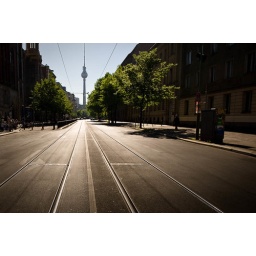
Wherever you are in Berlin, this tower (with 368 meters the highest building in the city) will probably be in sight